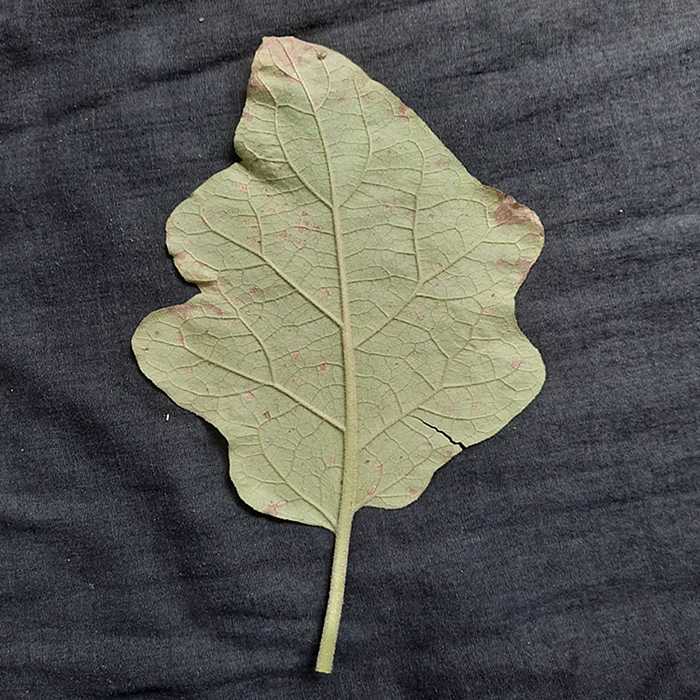
Plant: Eggplant
Label: Eggplant Cercopora leaf spot